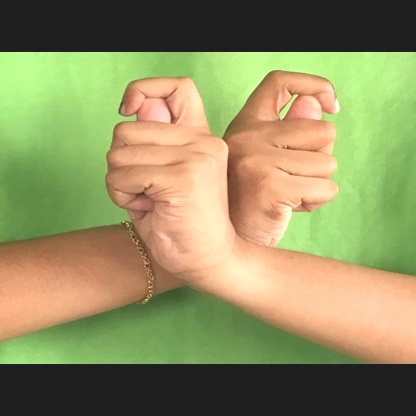
Mudra: Berunda